Mobile Suit Gundam (1995 video game)

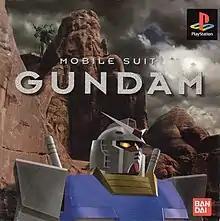

is a first-person shooter video game developed by and published by Bandai for the PlayStation in Japan on June 23, 1995. It is an adaptation of the 1979 anime series "Mobile Suit Gundam". An update of the game with several improvements, subtitled "Version 2.0", was released on March 29, 1996.